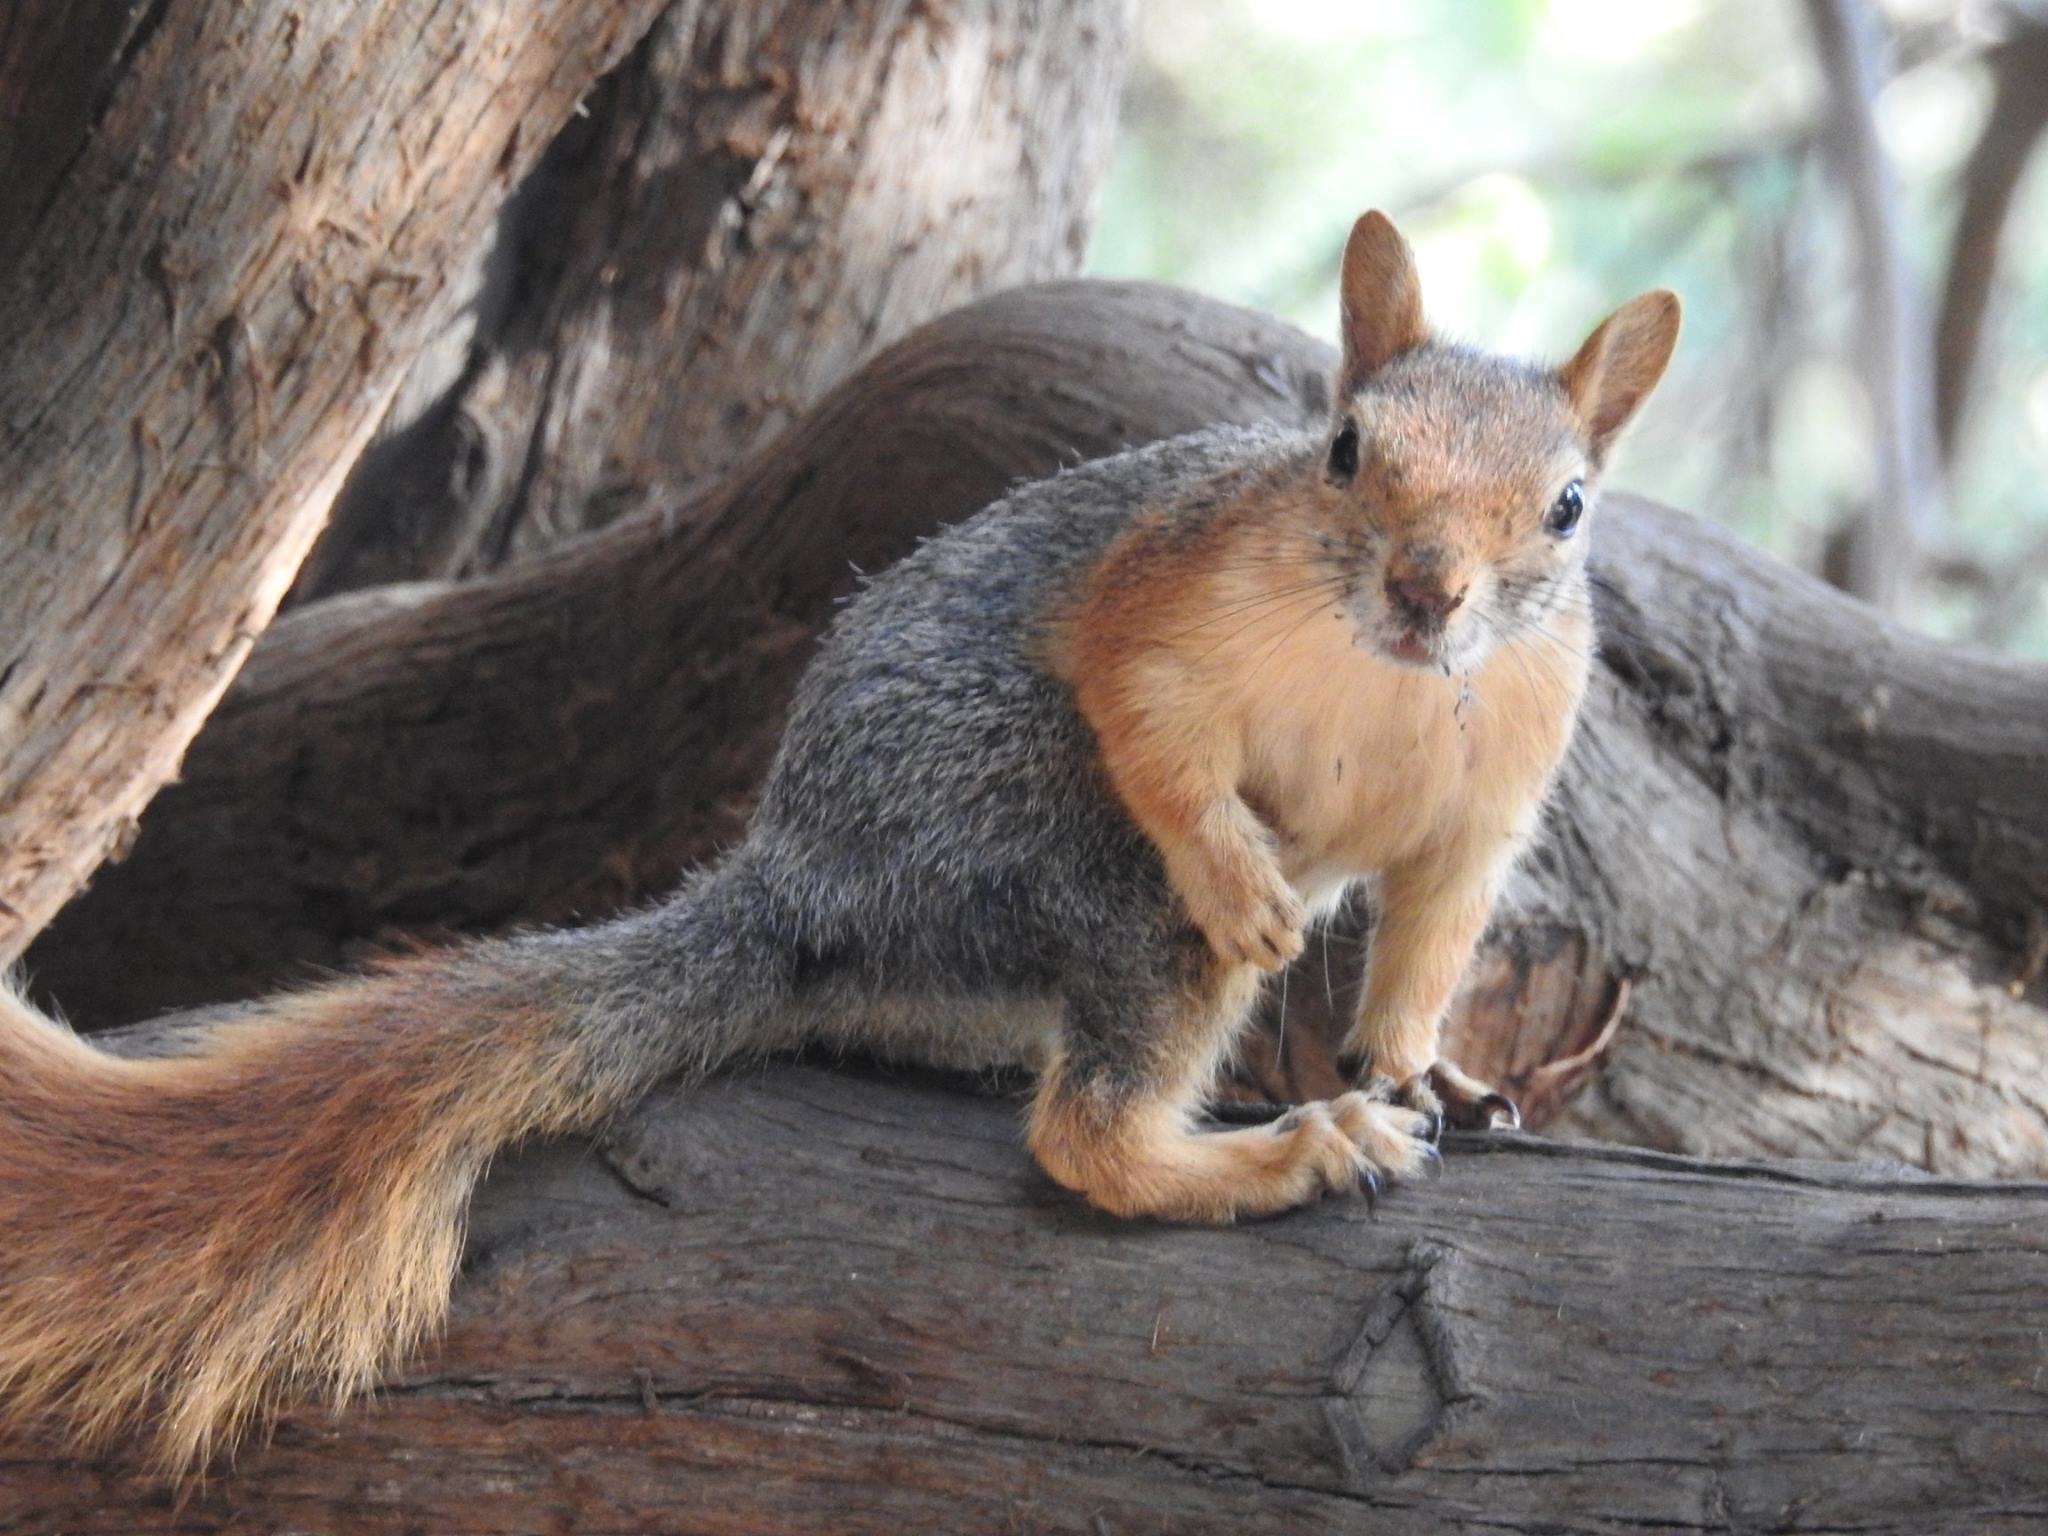
wildlife, mammal, squirrel, rodent, fauna, whiskers, vertebrate, chipmunk, fox squirrel